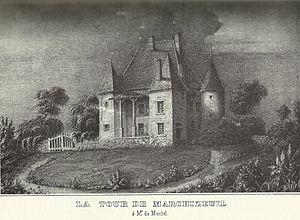
Le tour de Marchizeuil telle qu'elle était lorsqu'elle a été dessinée en 1841.
Pressy-sous-Dondin est une commune française située dans le département de Saône-et-Loire en région Bourgogne-Franche-Comté.